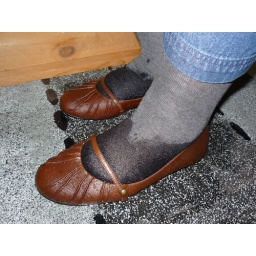
Wet flats after walking in puddle and in water along sidewalk